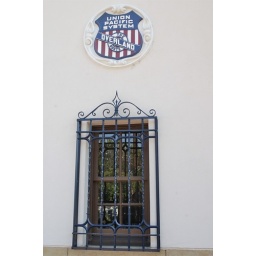
Side window at the Boise Depot, topped by Union Pacific's train logo.